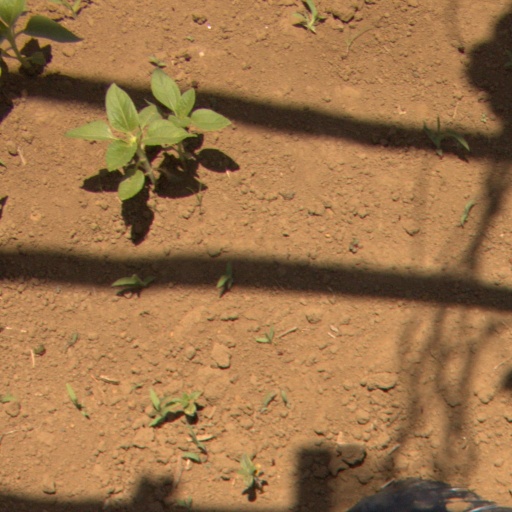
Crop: Jerusalem artichoke